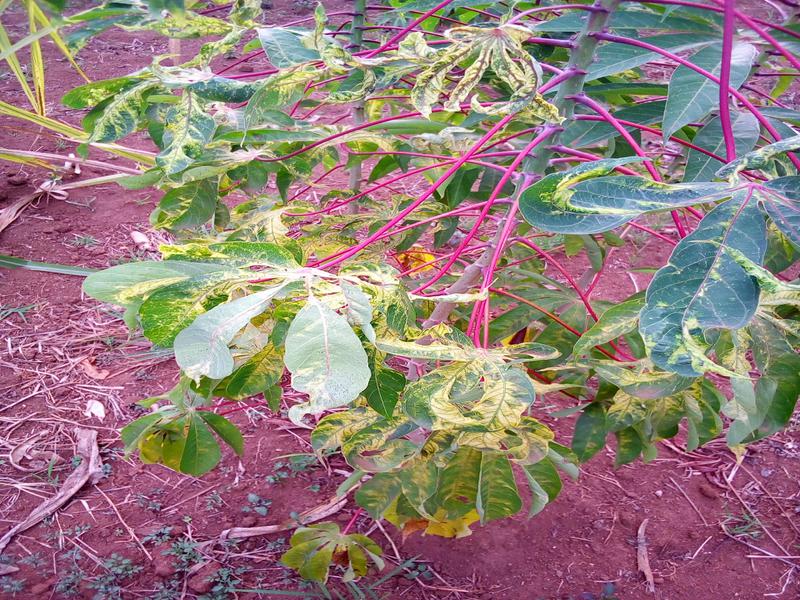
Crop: cassava
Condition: mosaic_disease